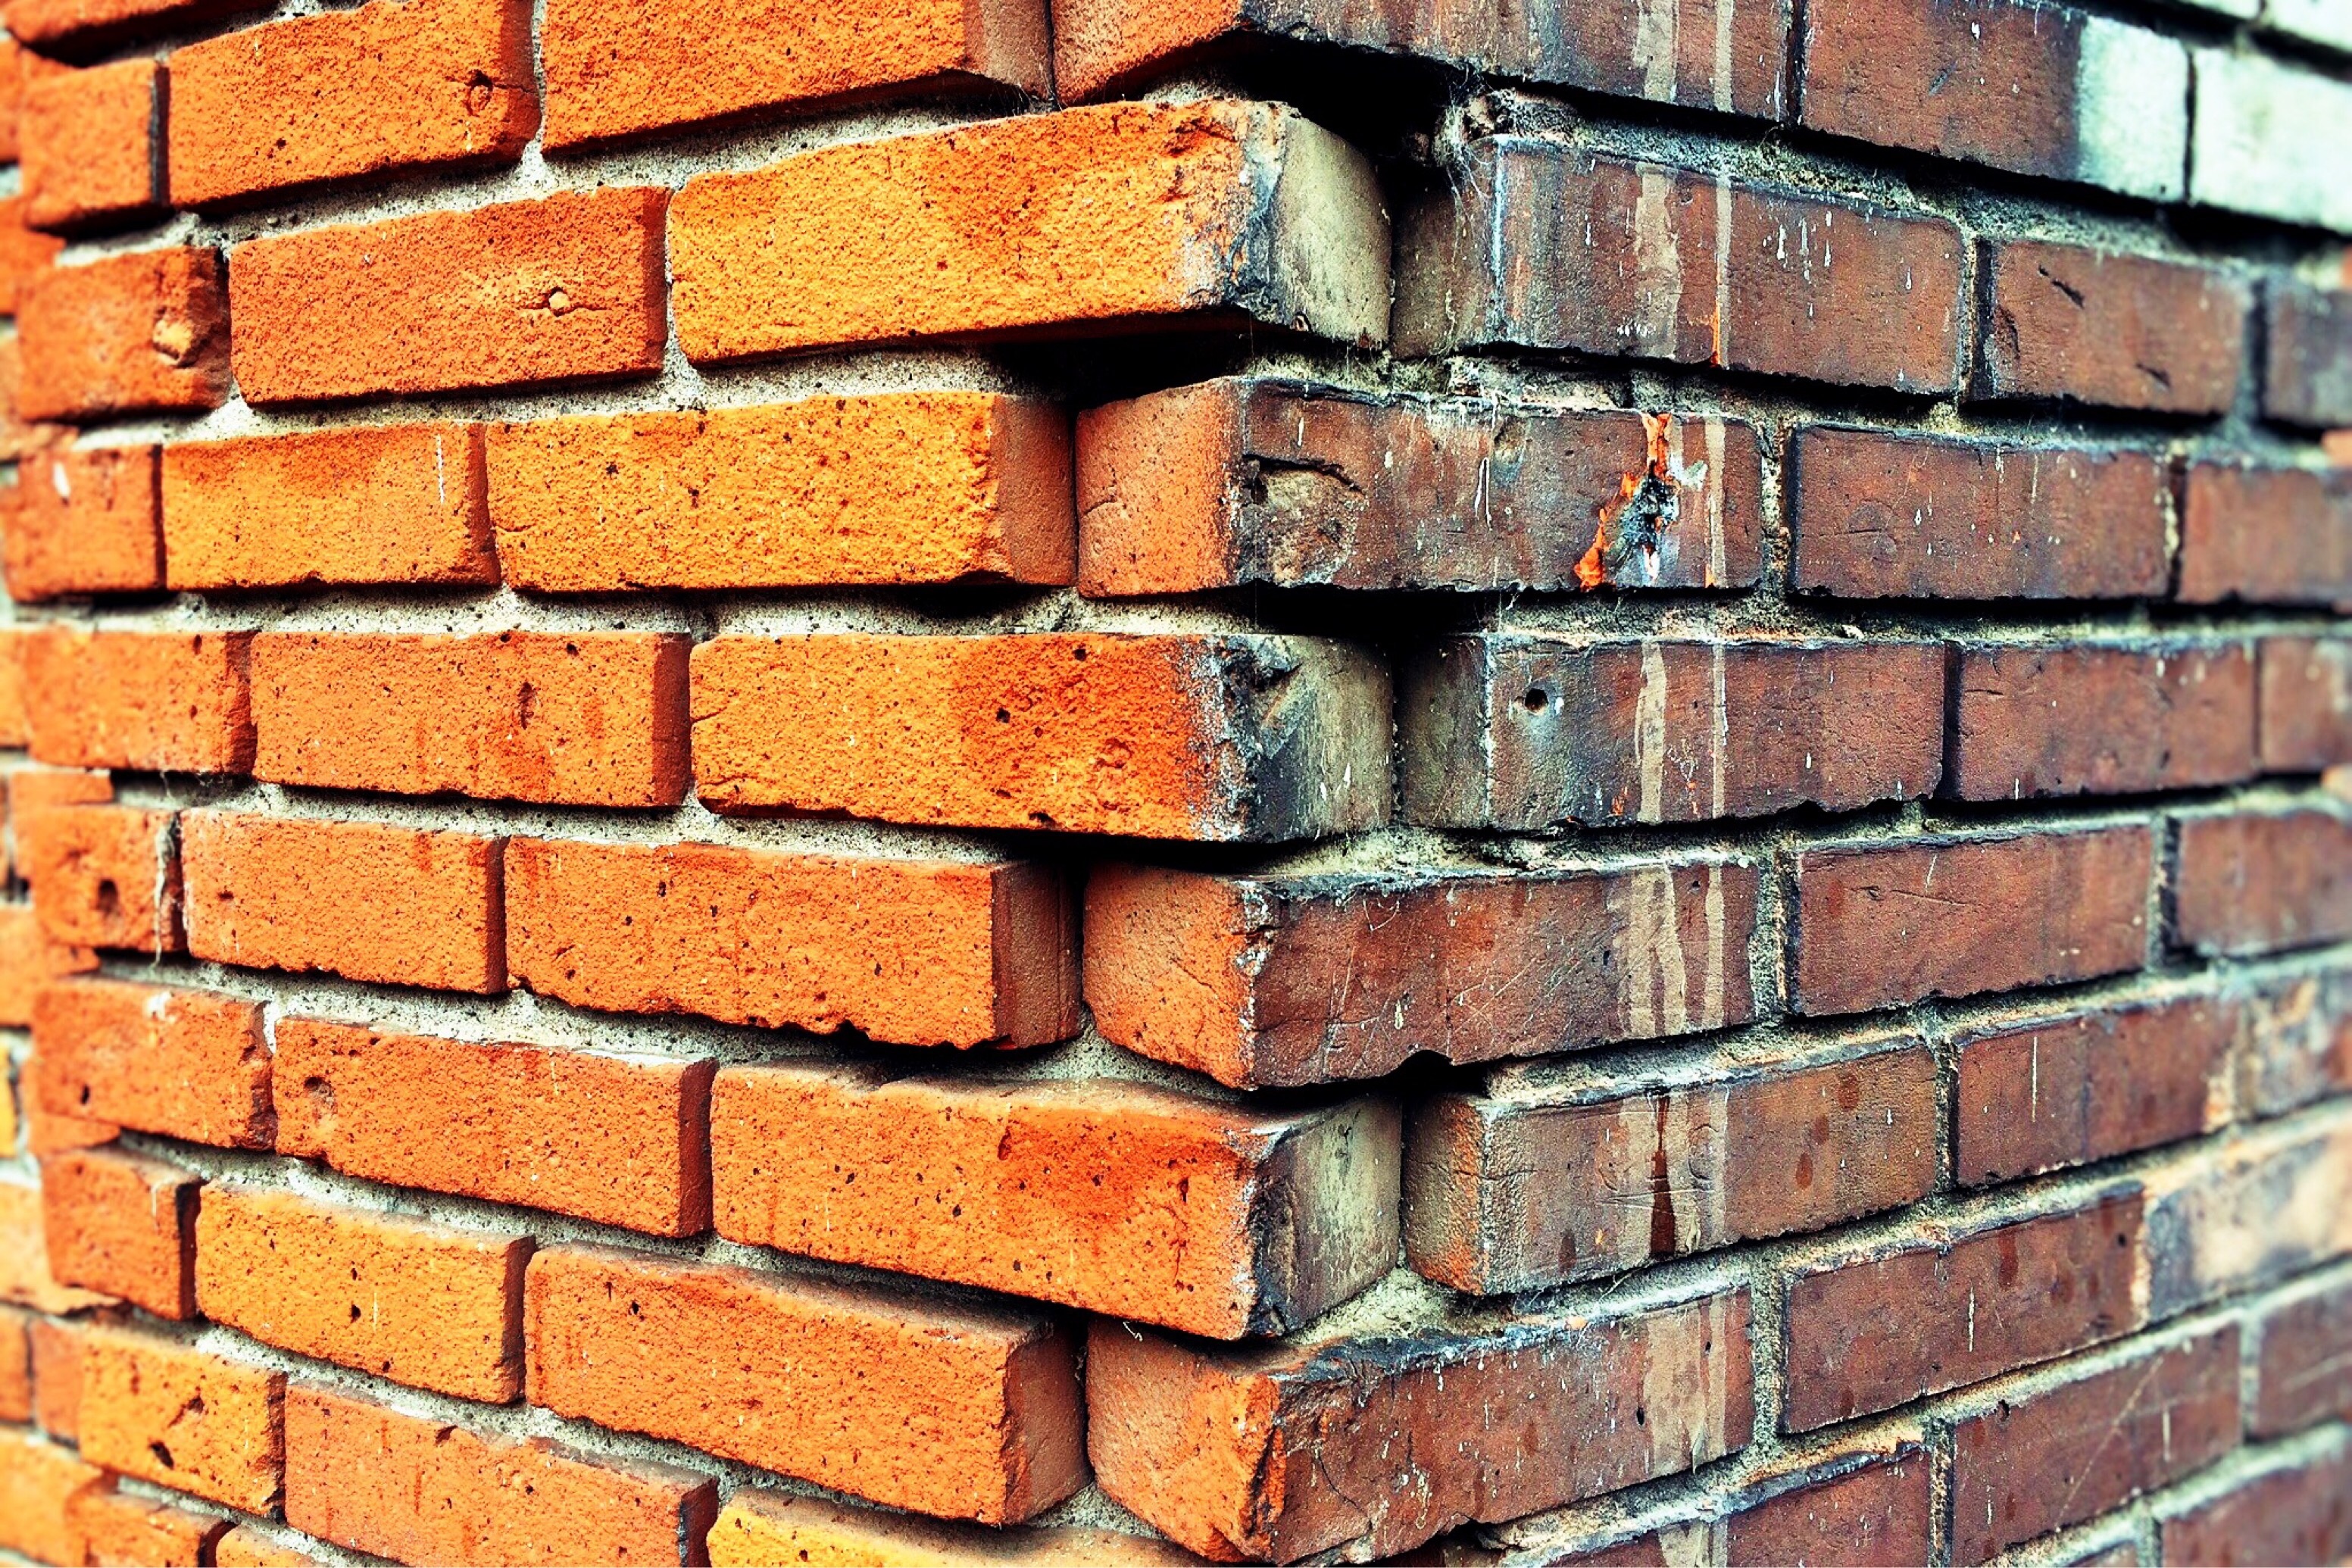
architecture, structure, wood, floor, building, urban, wall, brick, material, brick wall, hardwood, brickwork